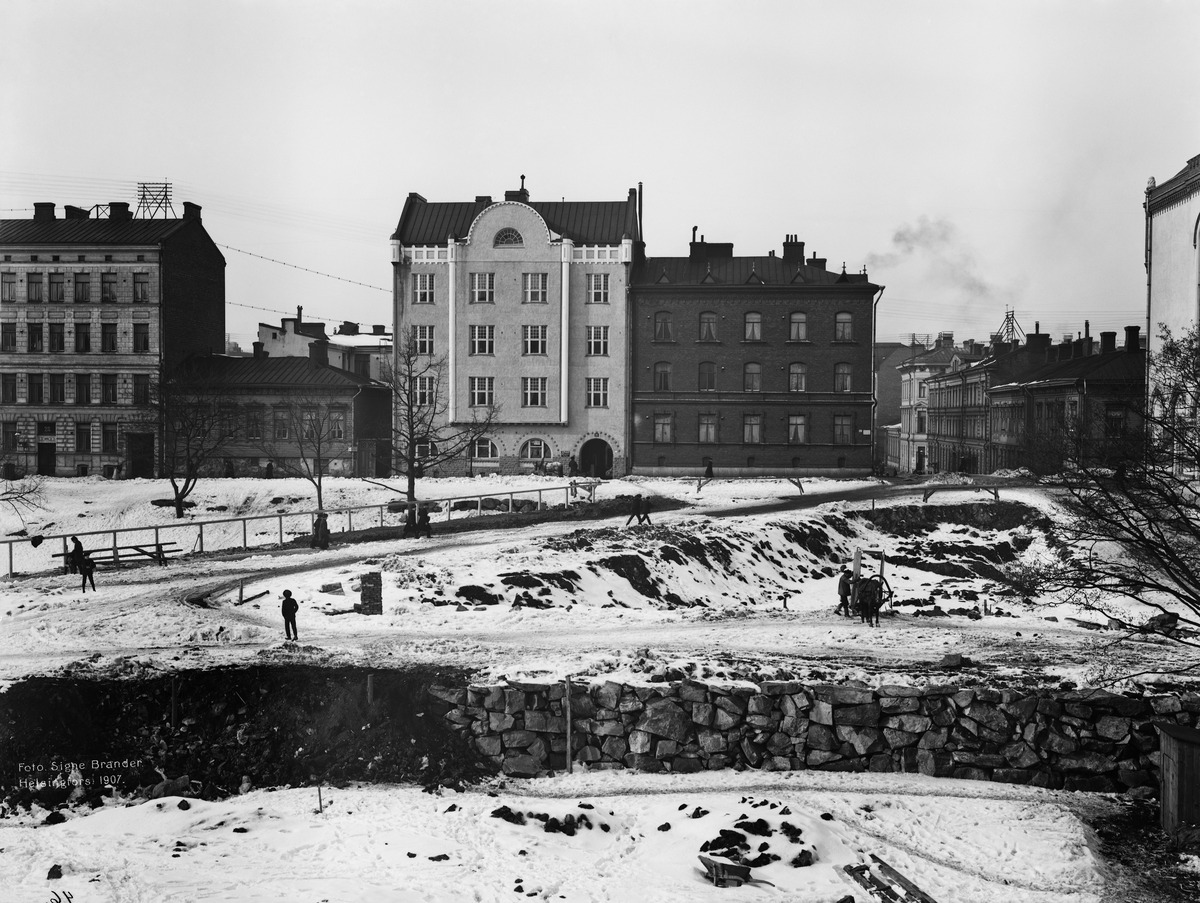
Ratakatu 17, 19, 21, 23
sisällön kuvaus: Ratakatu 17, 19, 21, 23.  Punanotkon puiston rakennustöitä. mustavalkoinen
Kuvaaja: Brander, Signe, valokuvaaja
Ajankohta: kuvausaika 1907
Paikka: Suomi, Uusimaa, Helsinki, Ullanlinna Helsinki, Ratakatu 17, 19, 21, 23
Aiheet: puurakennukset, rakentaminen